Artists Under the Big Top: Perplexed

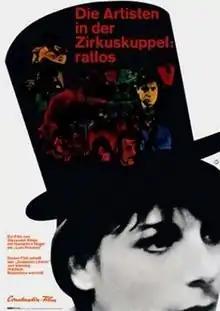
Film poster

Artists in the Big Top: Perplexed is a 1968 West German film written and directed by Alexander Kluge. The film is made in a collage style, featuring newsreels and quotations from philosophers alongside the story of a failing circus whose owner, Leni (Hannelore Hoger), must decide whether her dream of a new kind of circus is too optimistic. The film is a symbolic representation of Kluge's own frustrations in trying to help stimulate the New German Cinema movement.